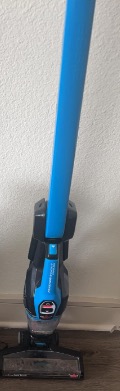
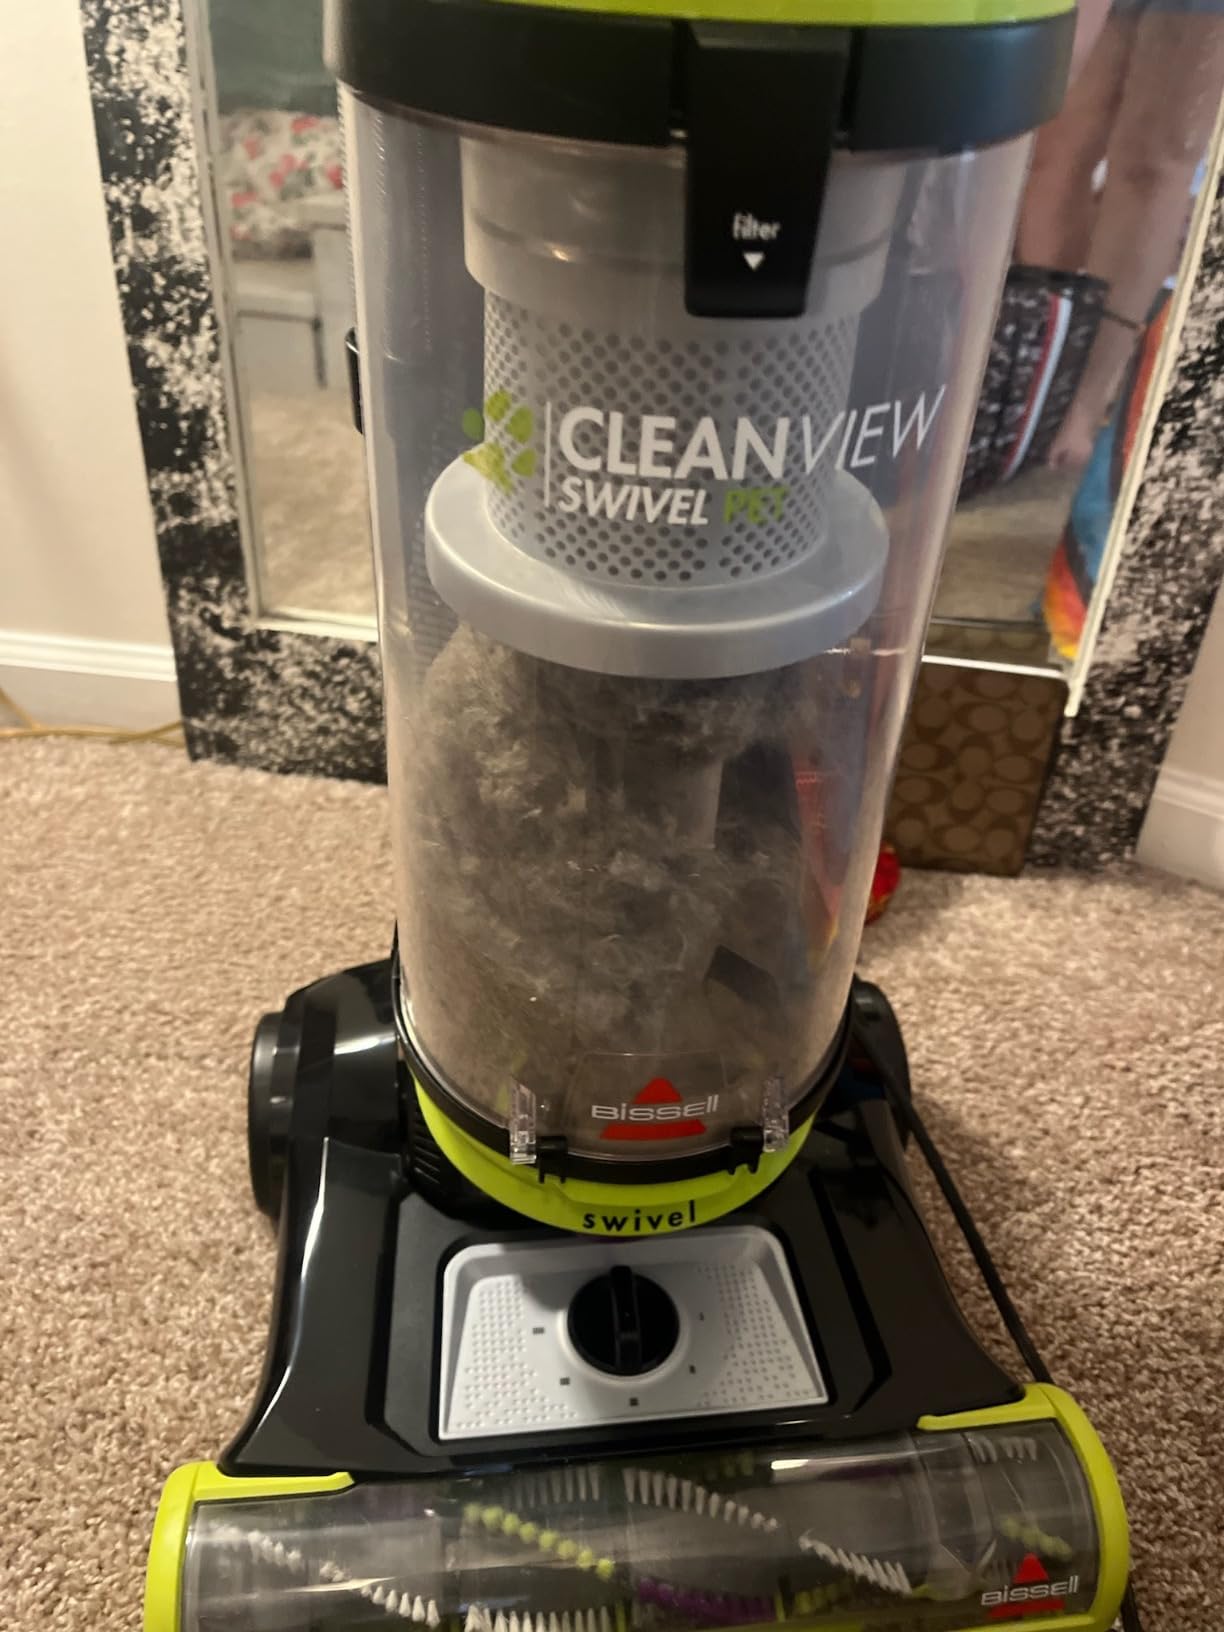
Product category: items_vacuum
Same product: no